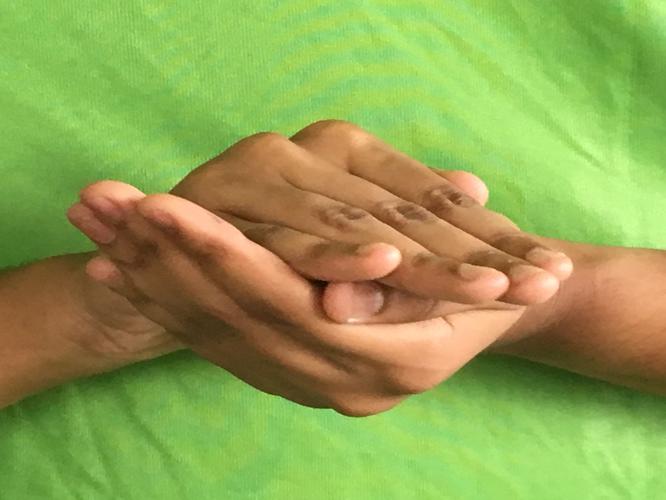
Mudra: Samputa
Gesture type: double_hand